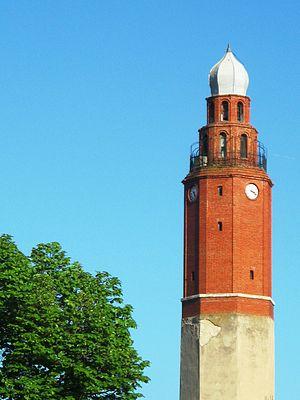
Le vieux bazar de Skopje est le plus grand bazar des Balkans en dehors d'Istanbul. Il se trouve au nord du centre-ville de Skopje, capitale de la Macédoine du Nord, à proximité du Vardar. Le bazar est le seul quartier ancien de la ville à avoir largement survécu au tremblement de terre de 1963.
La tour de l'horloge de Skopje est un monument emblématique de Skopje, capitale de la Macédoine du Nord. Elle se trouve dans l'enceinte de la mosquée du Sultan Murat, en bordure du vieux bazar.